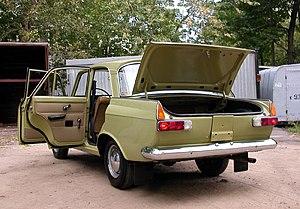
Le constructeur automobile russe Moskvitch a produit la berline Moskvitch 412 de 1967 à 1976. Version évoluée de la 408 de 1965, elle s'en distingue par ses phares rectangulaires. La voiture sera construite jusqu'en 2001 par l'usine Izhmash d'Ijevsk.
Izhmash ou Ijmach, est un constructeur d'armes russe, situé à Ijevsk en Oudmourtie.